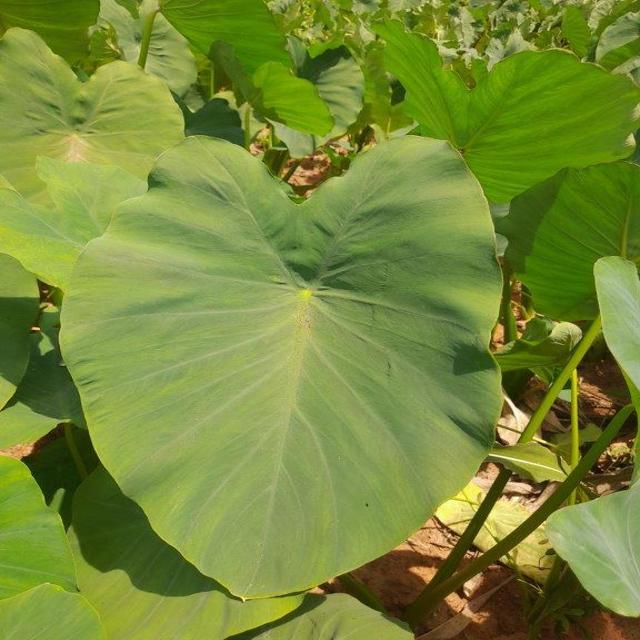
Label: Healthy